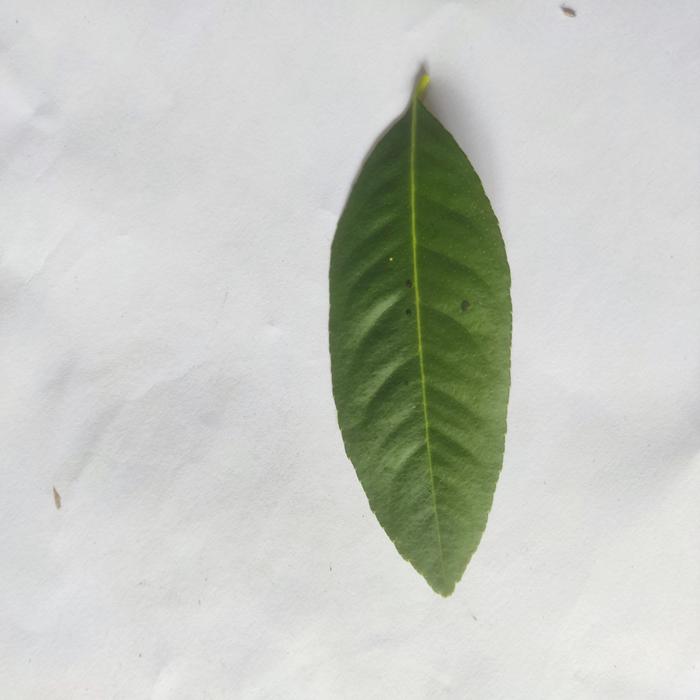
Crop: Lemon
Leaf condition: Healthy_Leaf